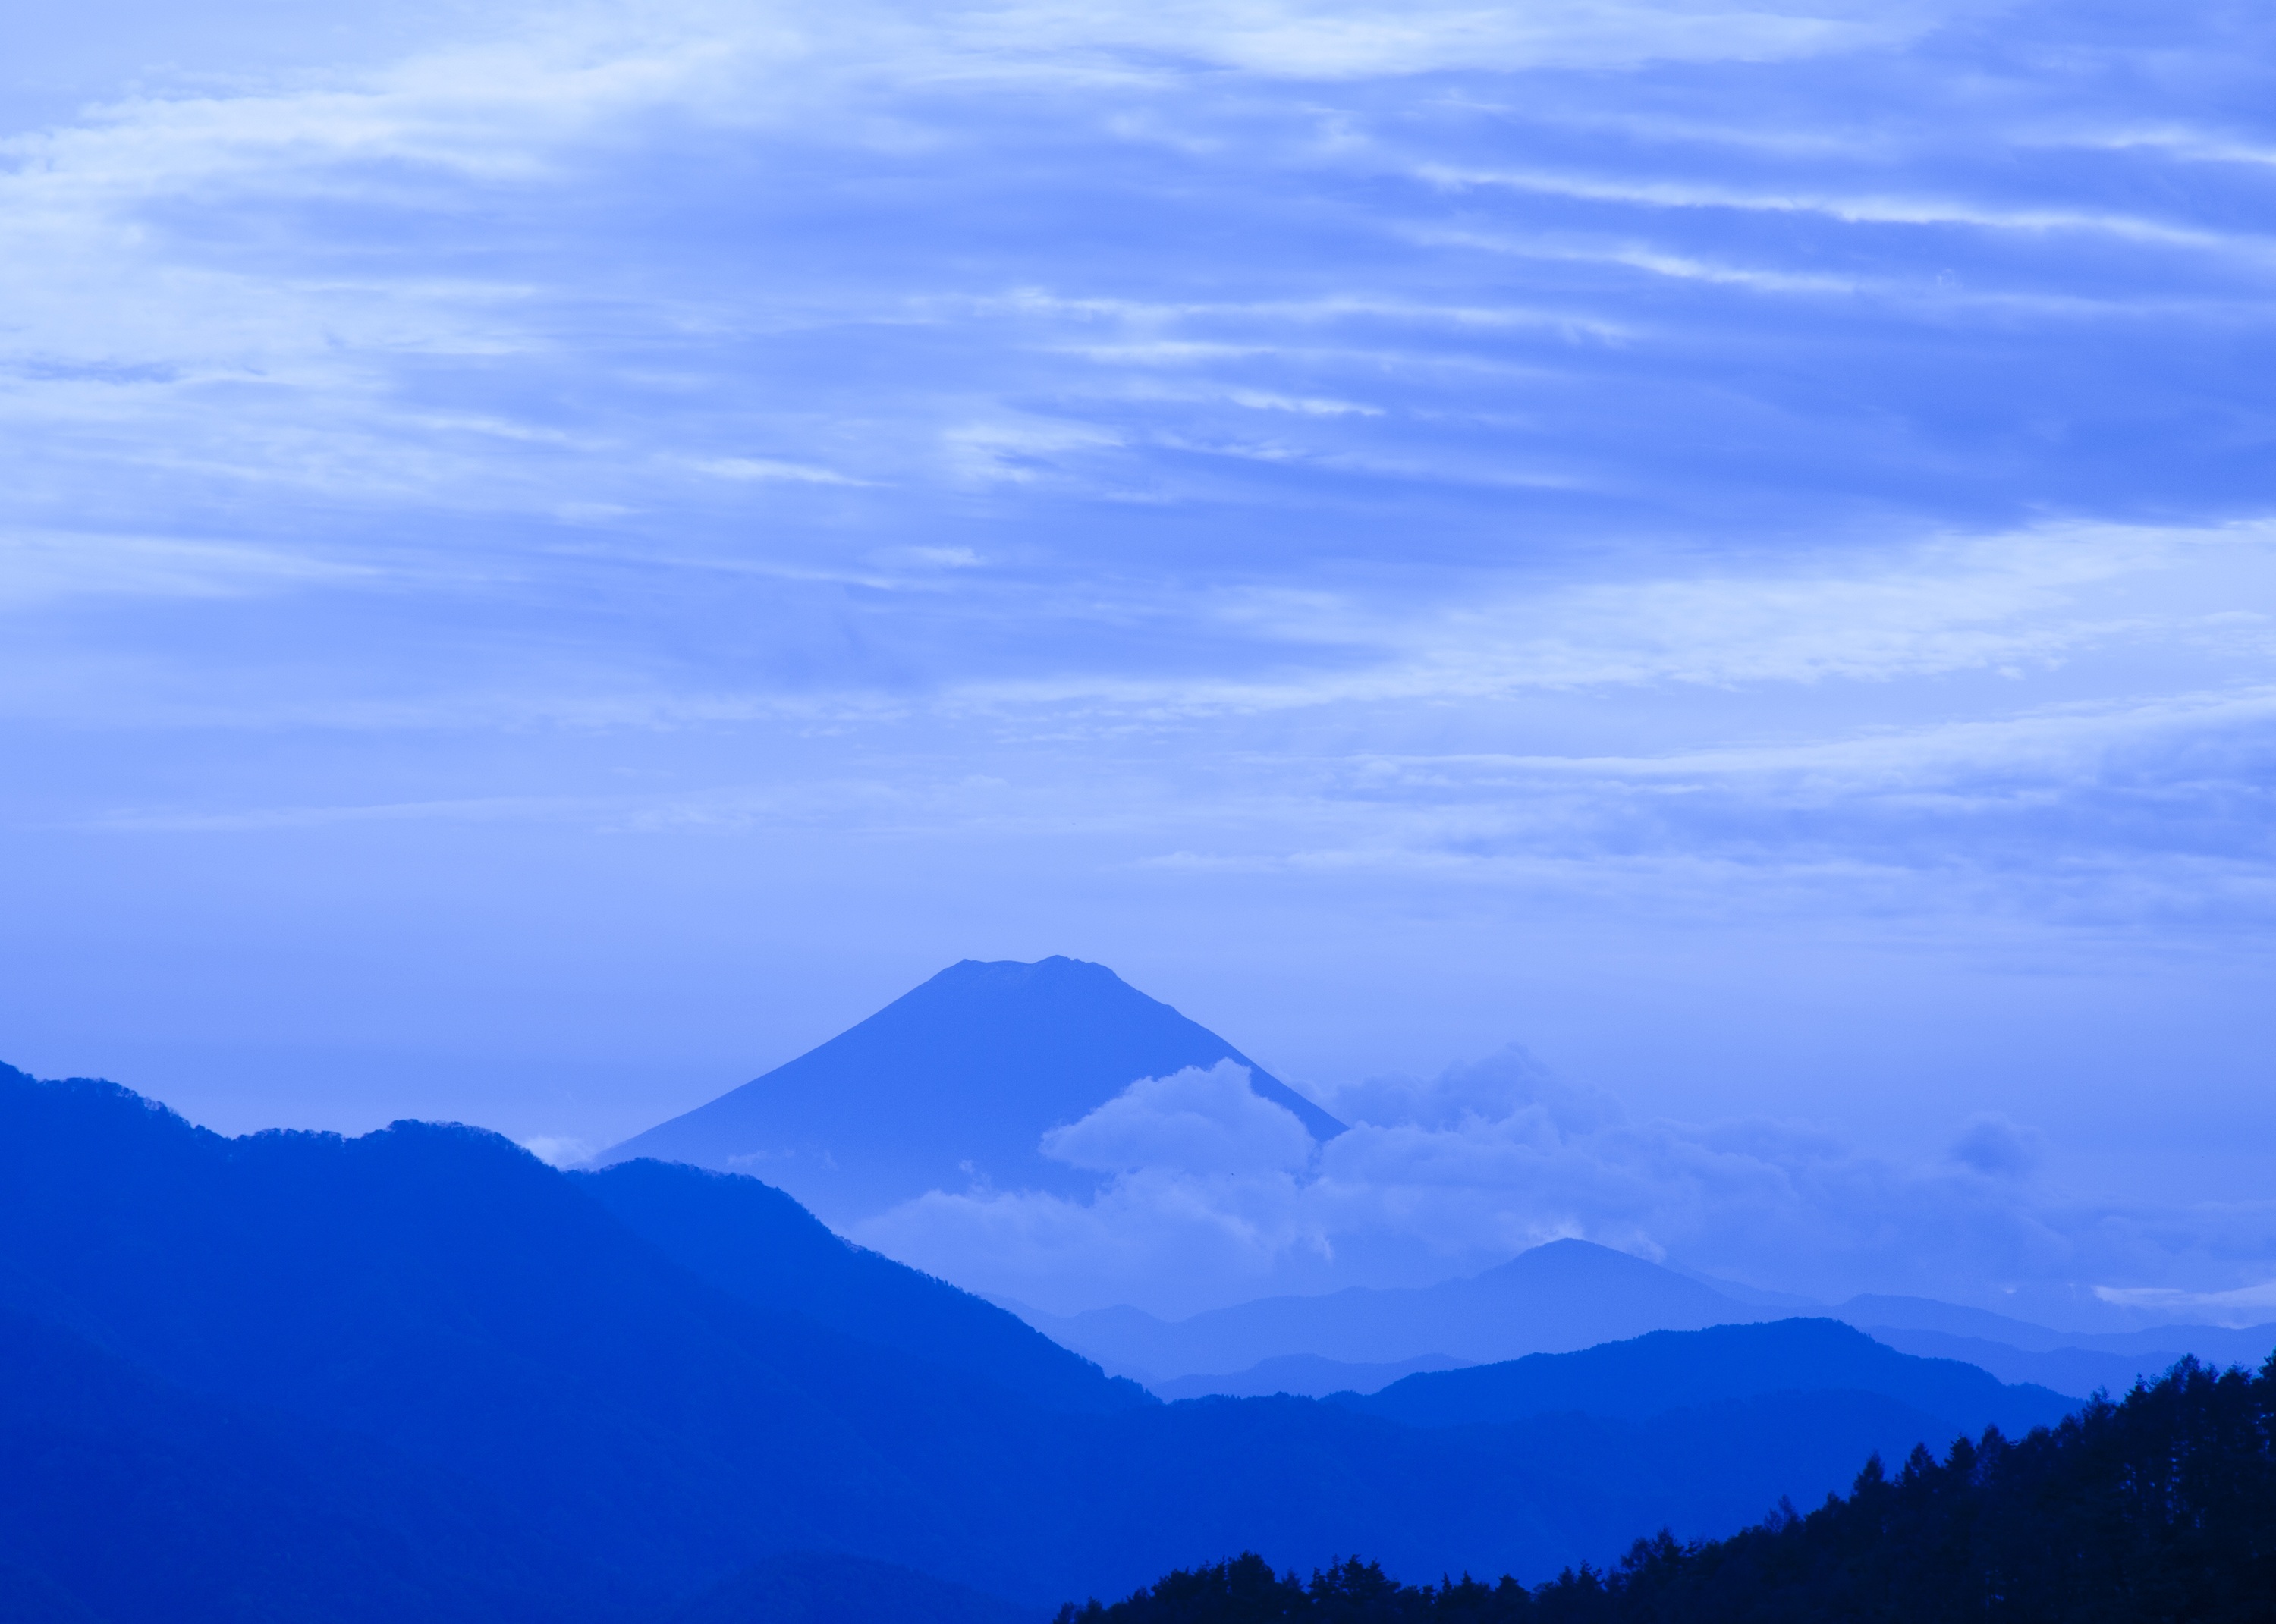
landscape, horizon, mountain, cloud, sky, sunrise, hill, dawn, mountain range, dusk, evening, blue, japan, ridge, plain, plateau, vulcan, mt fuji, landform, it was cloudy, geographical feature, atmospheric phenomenon, mountainous landforms